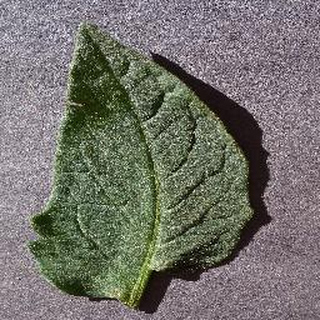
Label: healthy_tomato